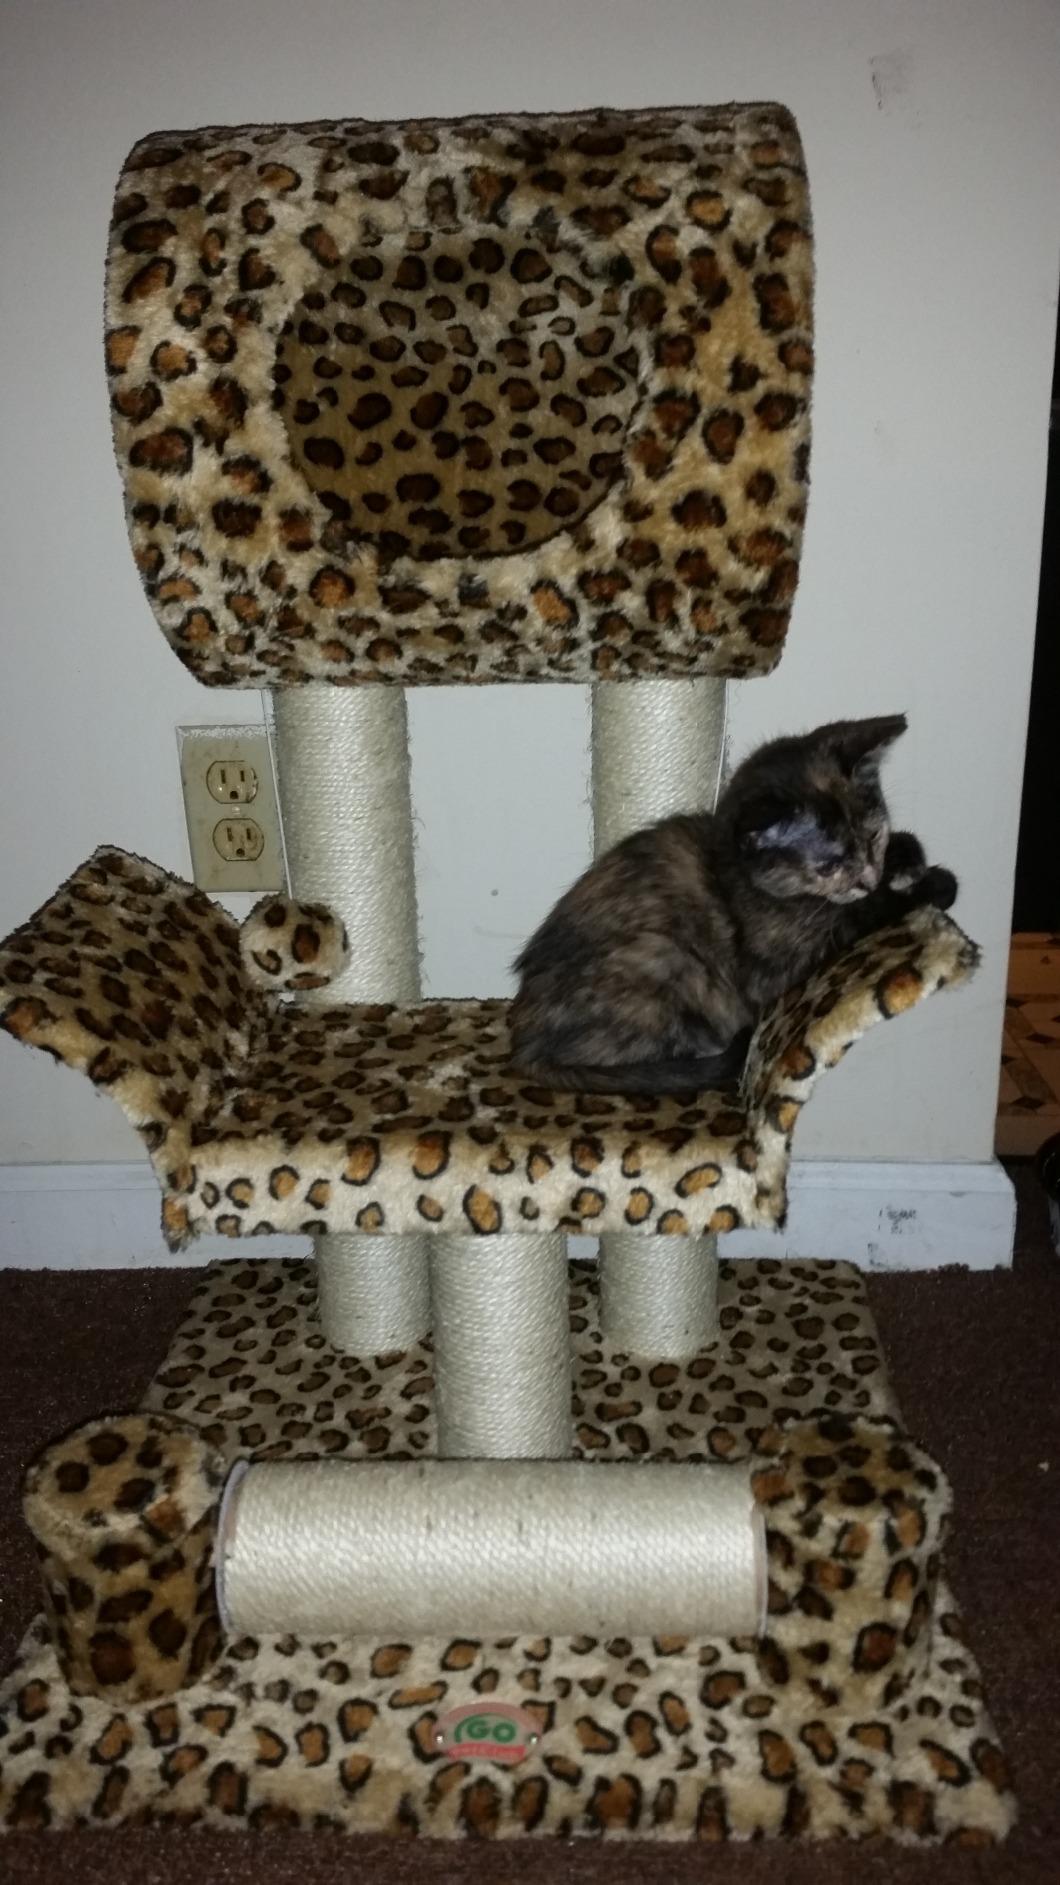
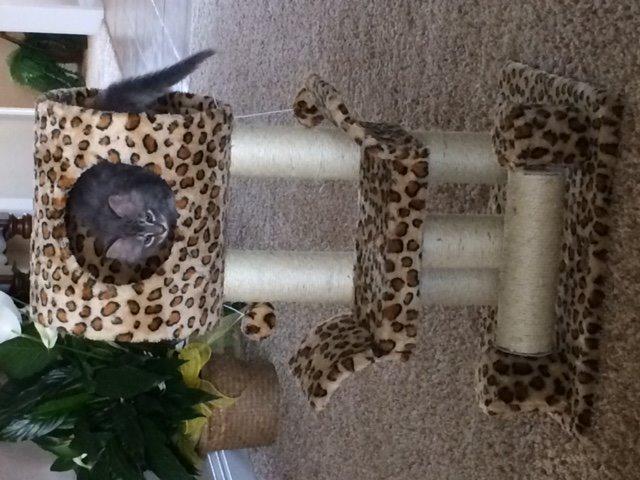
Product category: items_cat tree
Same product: yes